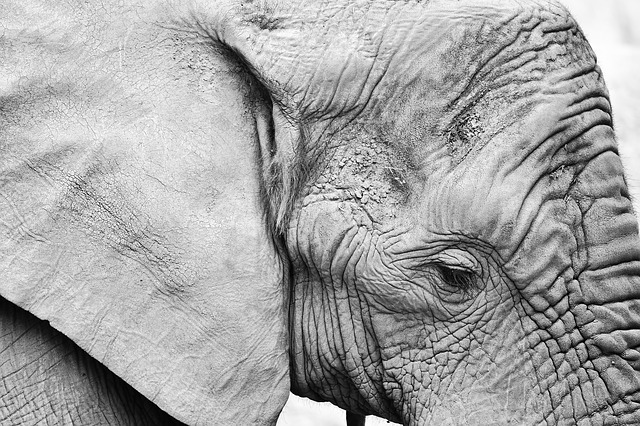
Label: elefante